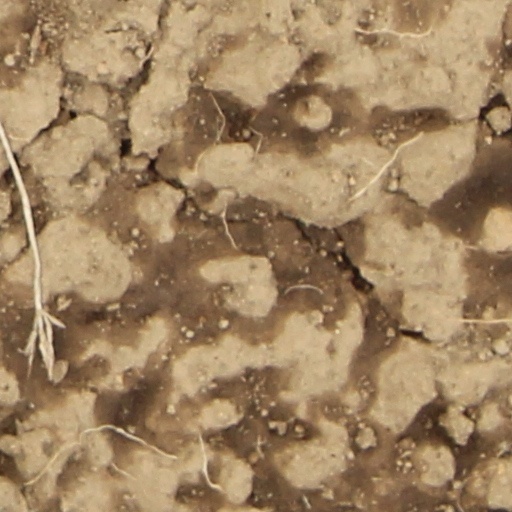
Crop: wheat